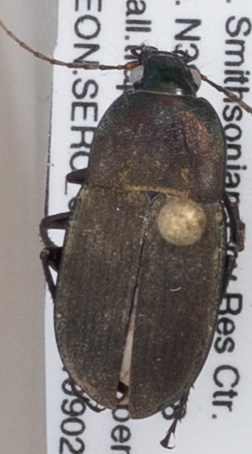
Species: Chlaenius tomentosus
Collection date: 2021-09-02
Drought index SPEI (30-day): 1.69
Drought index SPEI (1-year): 1.69
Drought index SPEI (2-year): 1.69